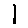
Label: 1